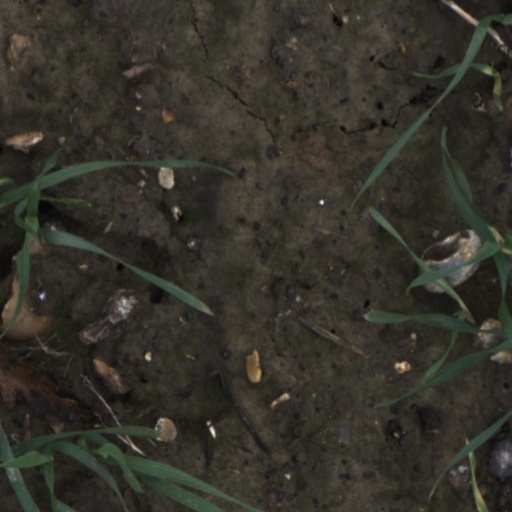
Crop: wheat